Aerosaurus

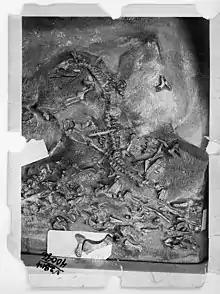
A block full of "Aerosaurus wellesi"

"Aerosaurus" was a taxon named by American paleontologist and biologist Alfred Romer in 1937. There have only been two species named: "A. greenleeorum" (1937) and "A. wellesi" (1981), both discovered in New Mexico. "A. greenleeorum" Romer, 1937, is based on bone fragments assumed from a single individual collected by Romer in El Cobre Canyon near the Abo/Cutler Formation of the Arroyo del Agua. Cross-examination of the fragmentary holotype of "A. greenleeorum" Romer with the Camp Quarry skeleton with its expanded tooth-bearing parasphenoidal plate matches it to "Aerosaurus" taxa.